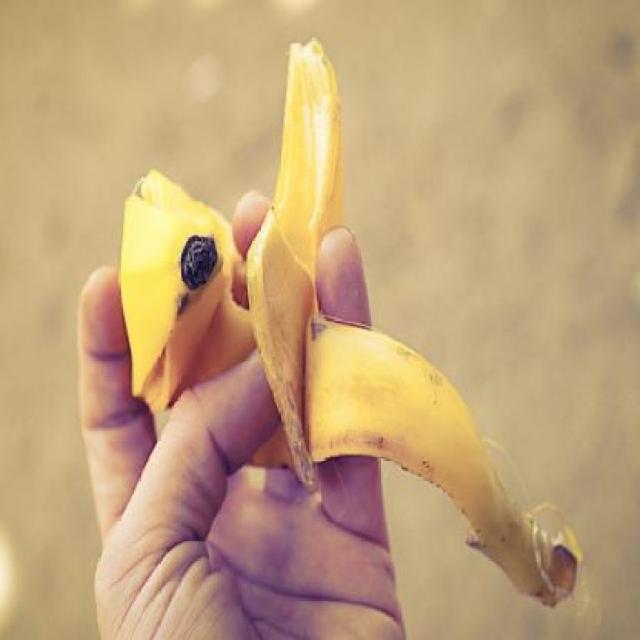
Label: bananas